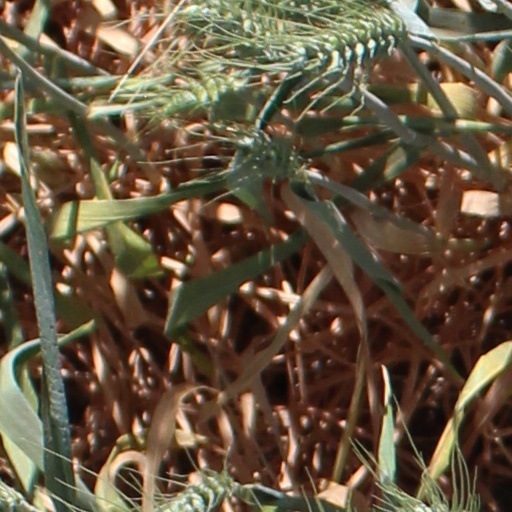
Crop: wheat